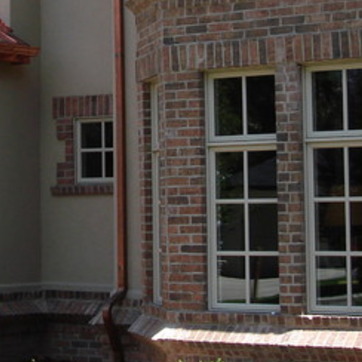
Material: brick